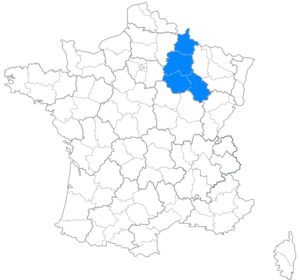
Zone d'émission TNT de France 3 Champagne-Ardenne
France 3 Champagne-Ardenne est une des vingt-quatre antennes métropolitaines de proximité de France Télévisions, émettant en Champagne-Ardenne, et basée à Reims.